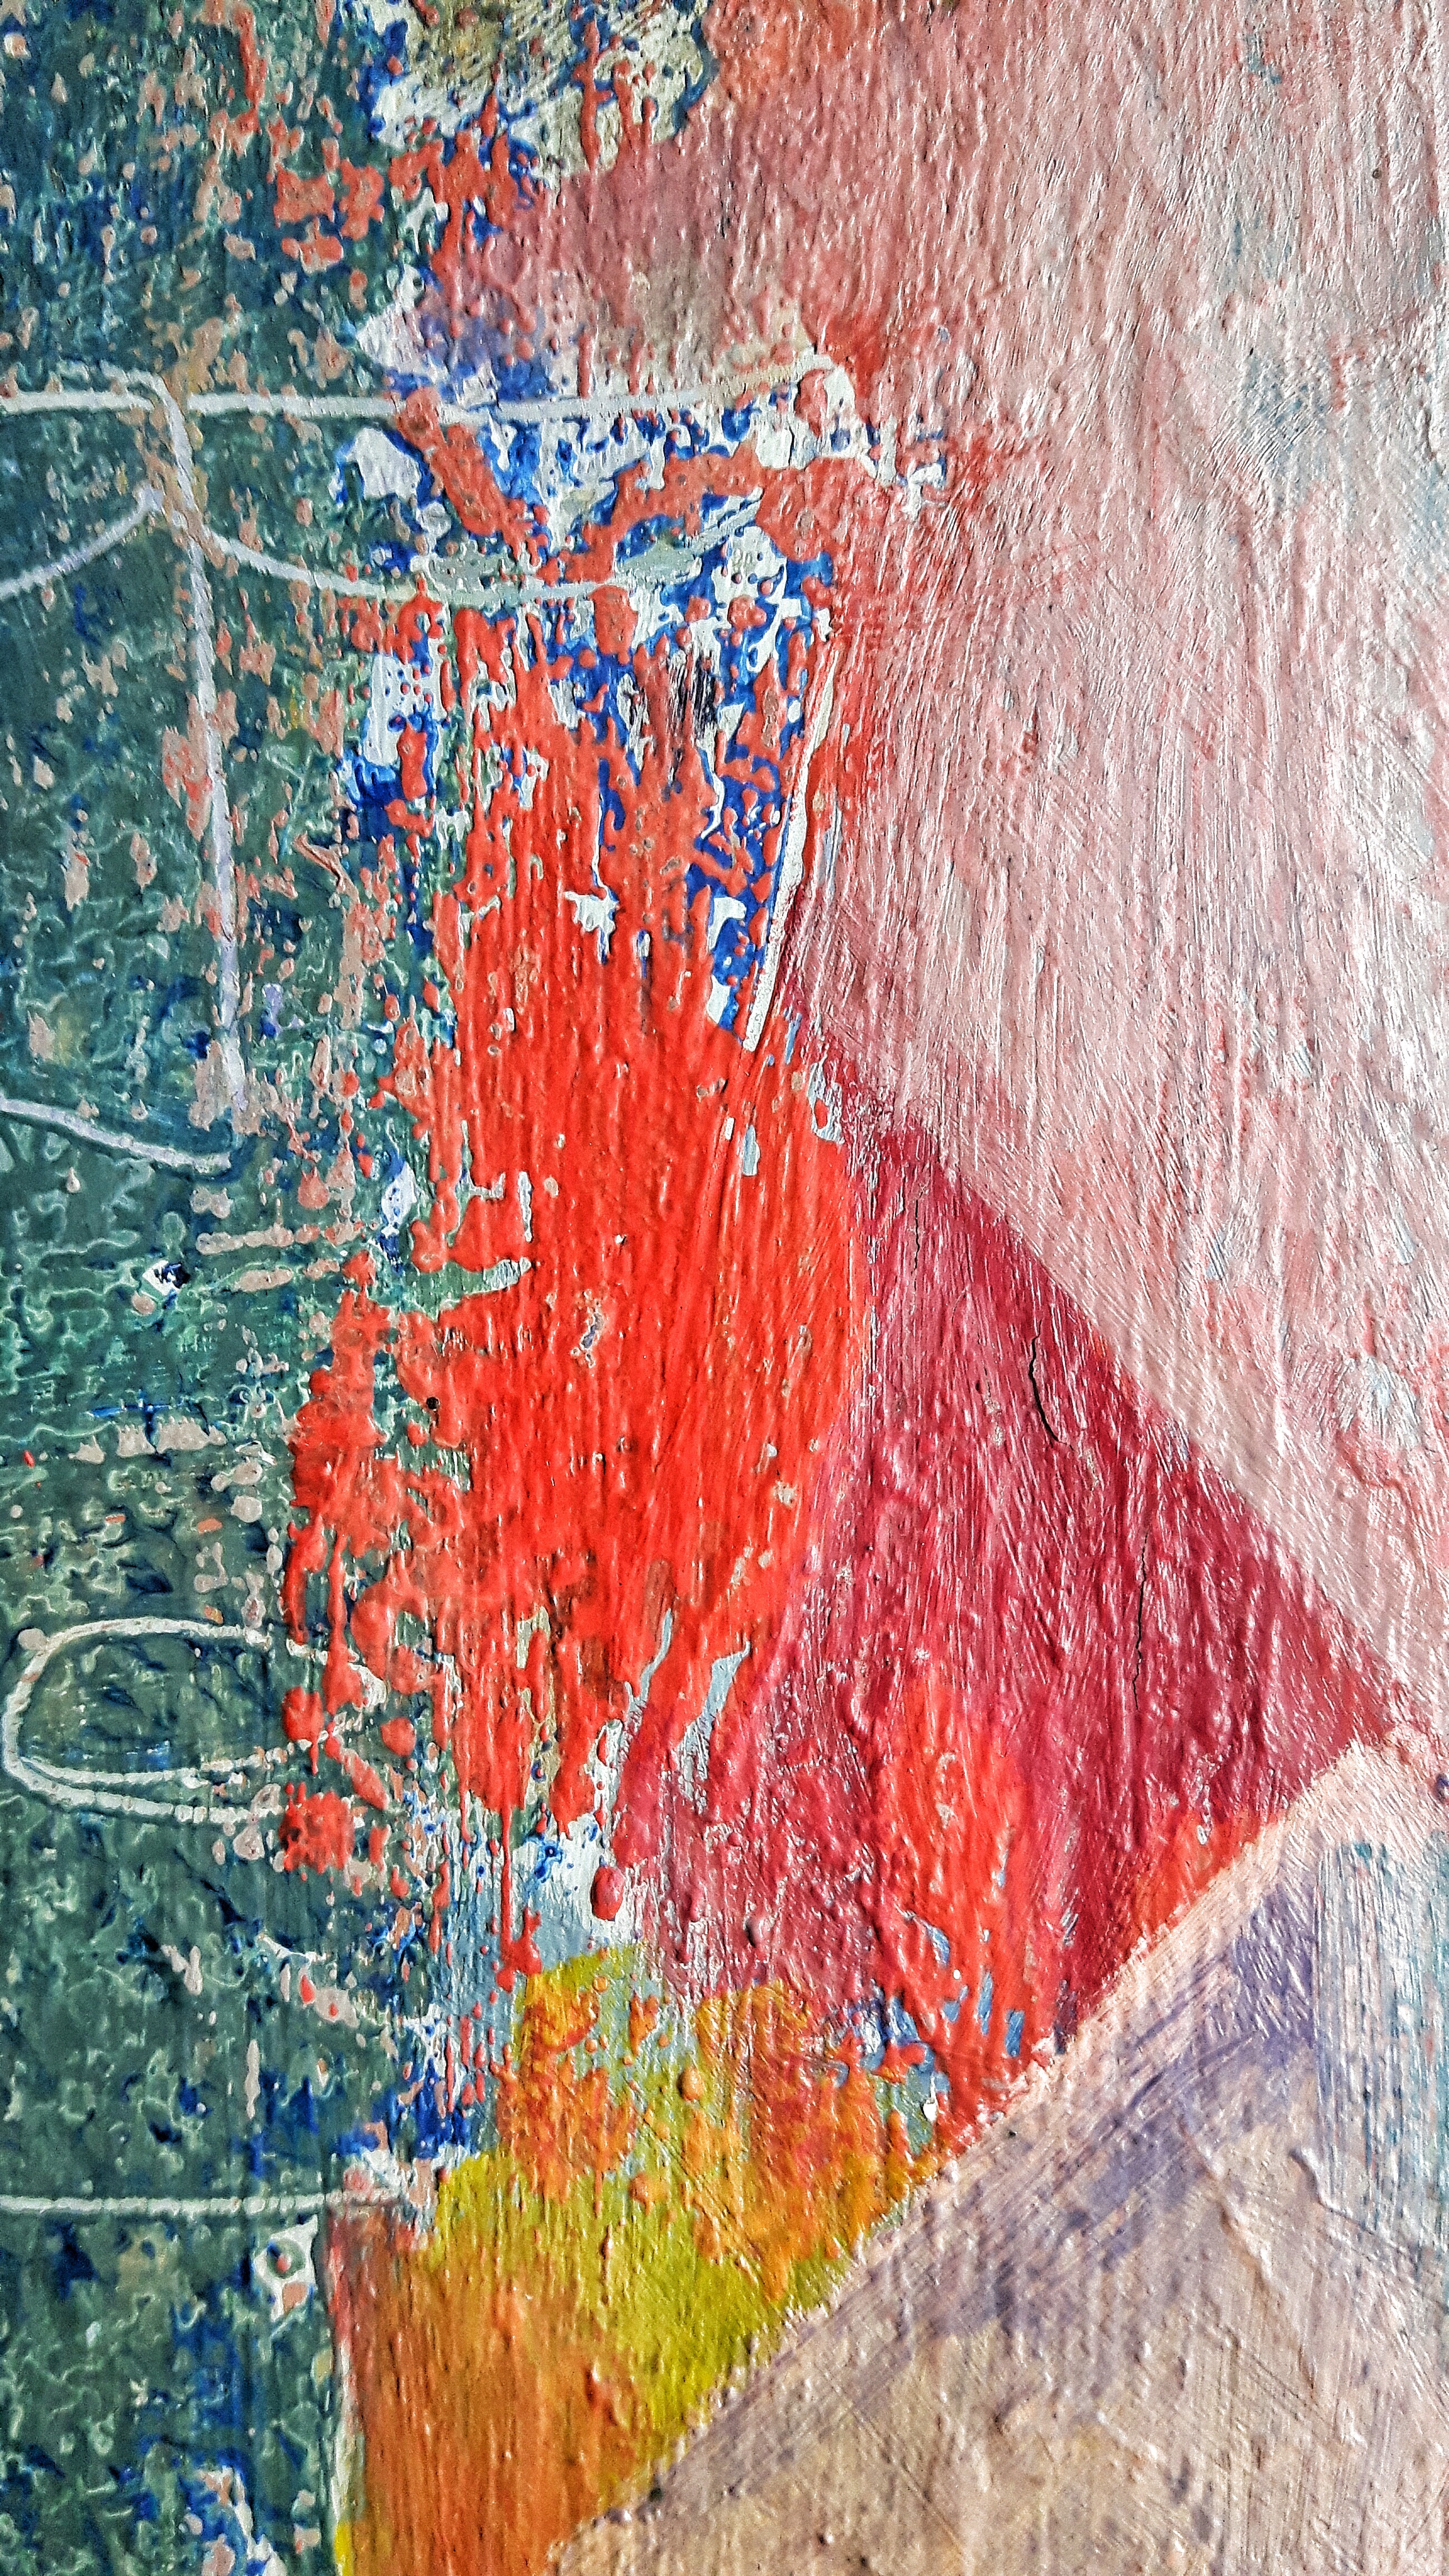
texture, wall, color, artistic, paint, material, painting, art, geology, mural, modern art, the framework, impressionist, acrylic paint